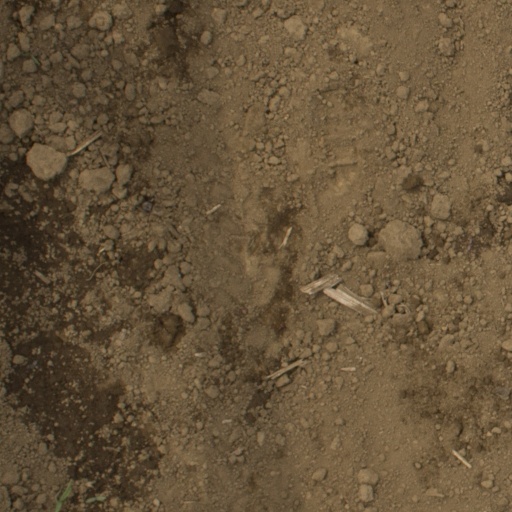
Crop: Jerusalem artichoke